Waukee, Iowa

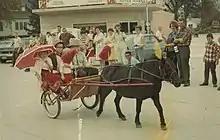
Main Street, Waukee, Iowa (1968)

Waukee is a city in Dallas County, Iowa, United States. The population was 23,940 at the time of the 2020 U.S. Census. It is part of the Des Moines – West Des Moines Metropolitan Statistical Area.